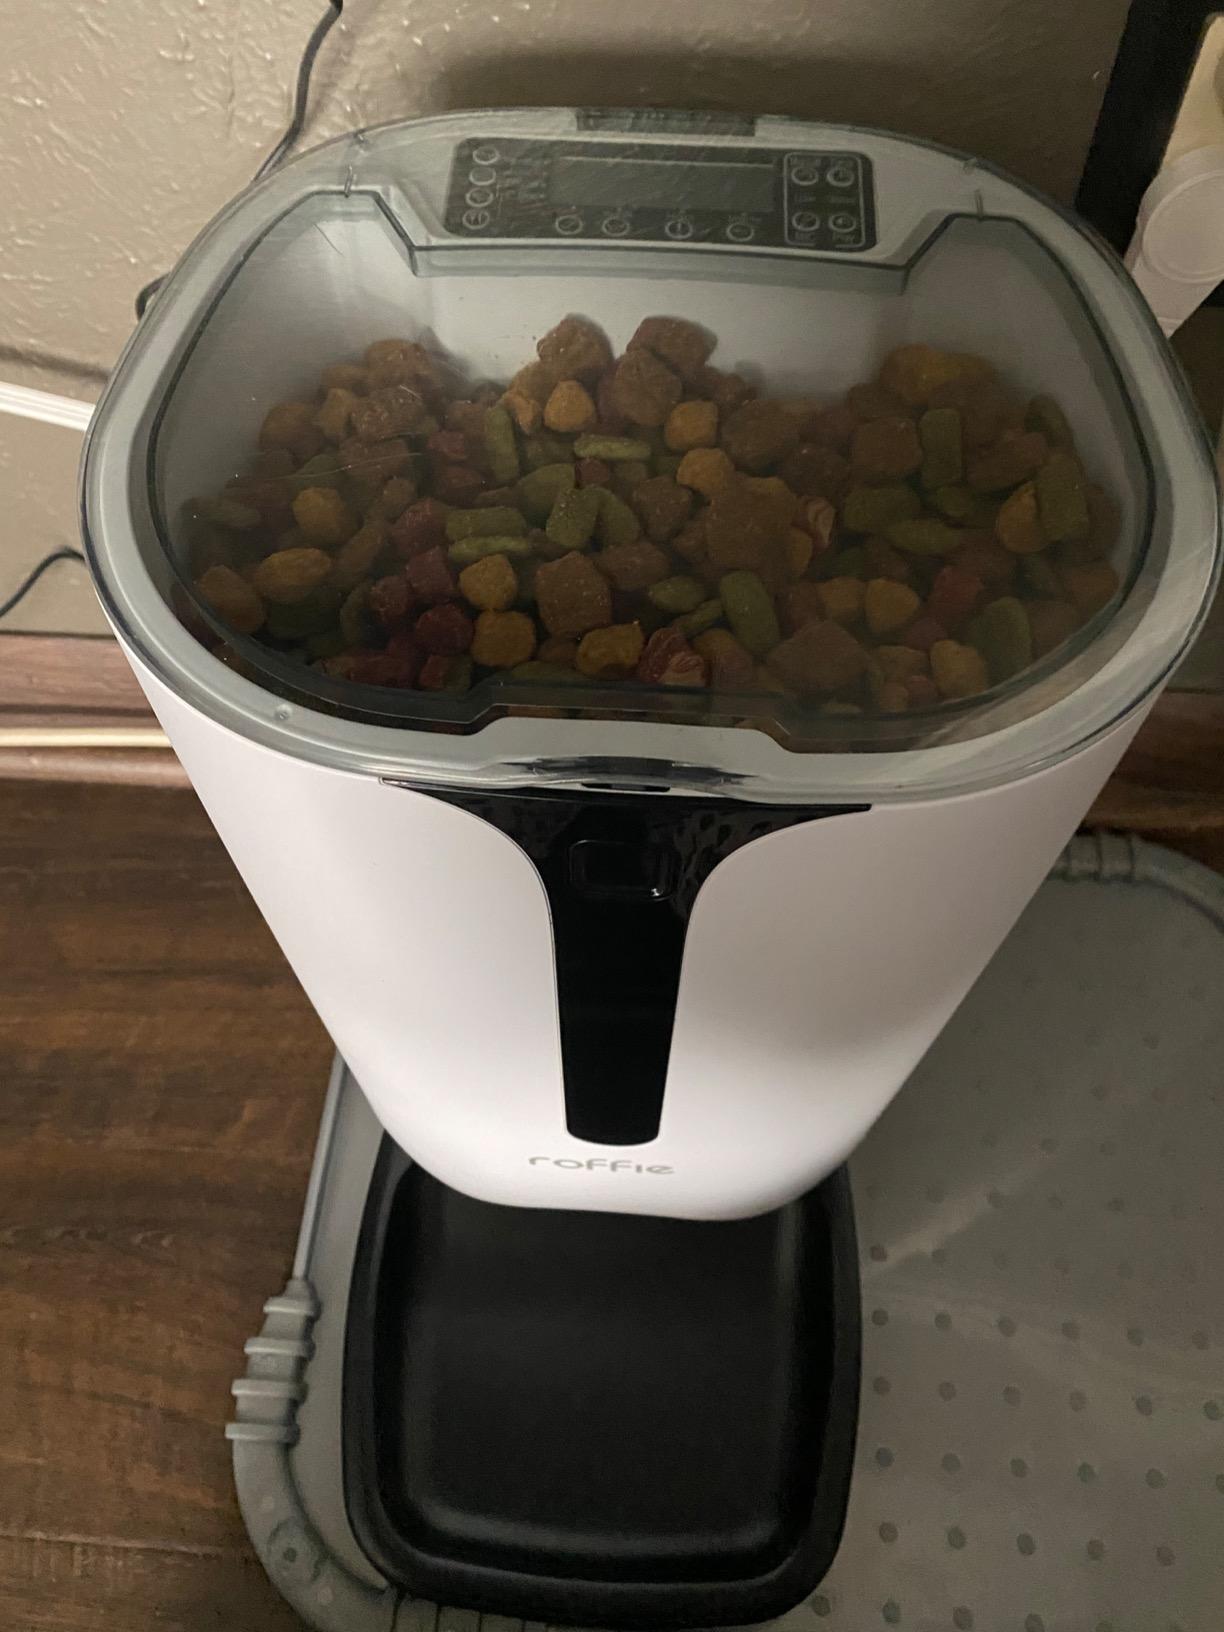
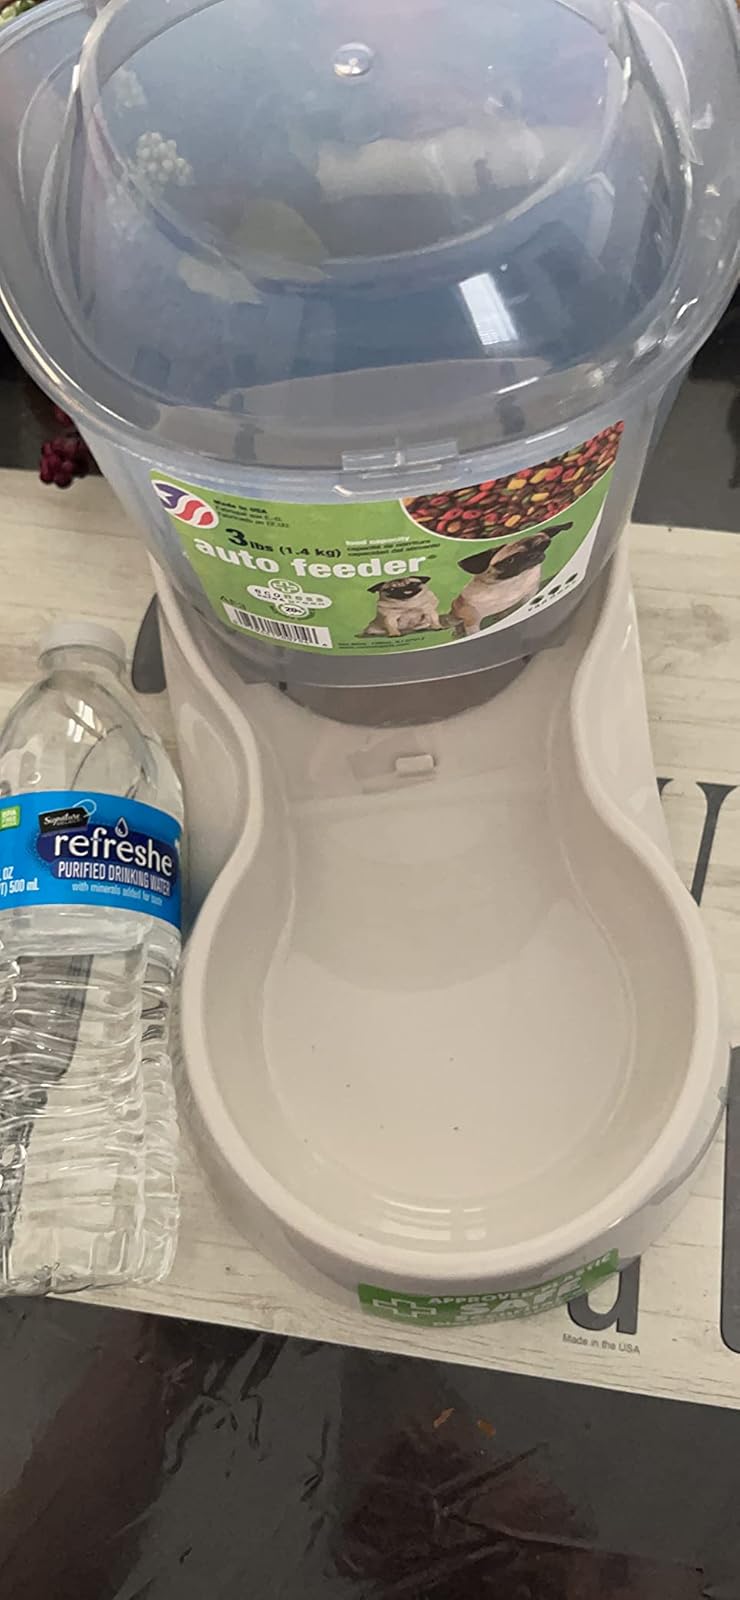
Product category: items_feeder
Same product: no